Rev. R.W. and Fannie E. Keeler House

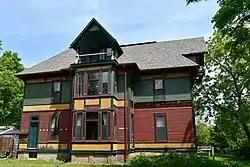

The Rev. R.W. and Fannie E. Keeler House, also known as the Henry C. Borzo House, is a historic building located in Des Moines, Iowa, United States. The house is significant for its being one of the best examples in Des Moines of the attic balcony gable subtype of the Stick Style. It was built by local contractor-builder Detwiler and Bedford in 1889 as speculative housing. Most residential construction in Des Moines was in small developments between about 1880 and 1941, and this house was a part of one such development. This 2½-story frame structure shows its Stick Style influence with a hip and gabled roof, decorative trussed attic balconies that are supported by large decorative brackets, wide bracketed overhanging eaves, and wood clapboard walls with decorative patterns of horizontal boards. The property also contains a barn from the same time period, but it has been significantly altered over the years and now serves as a garage. The house was listed on the National Register of Historic Places in 1993.